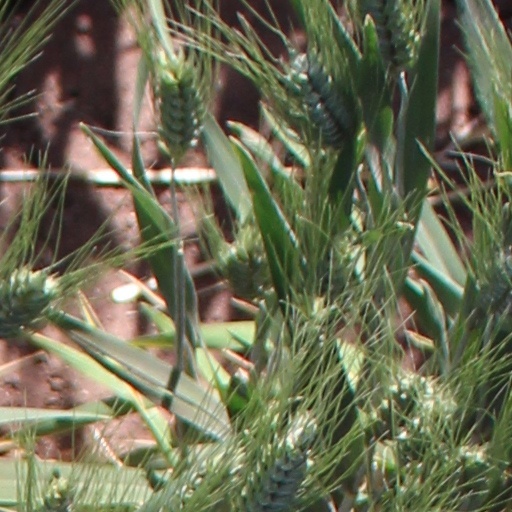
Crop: wheat